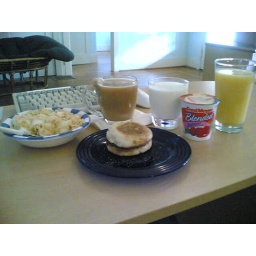
Usual Stuff with banana in rice crispys and peach black tea